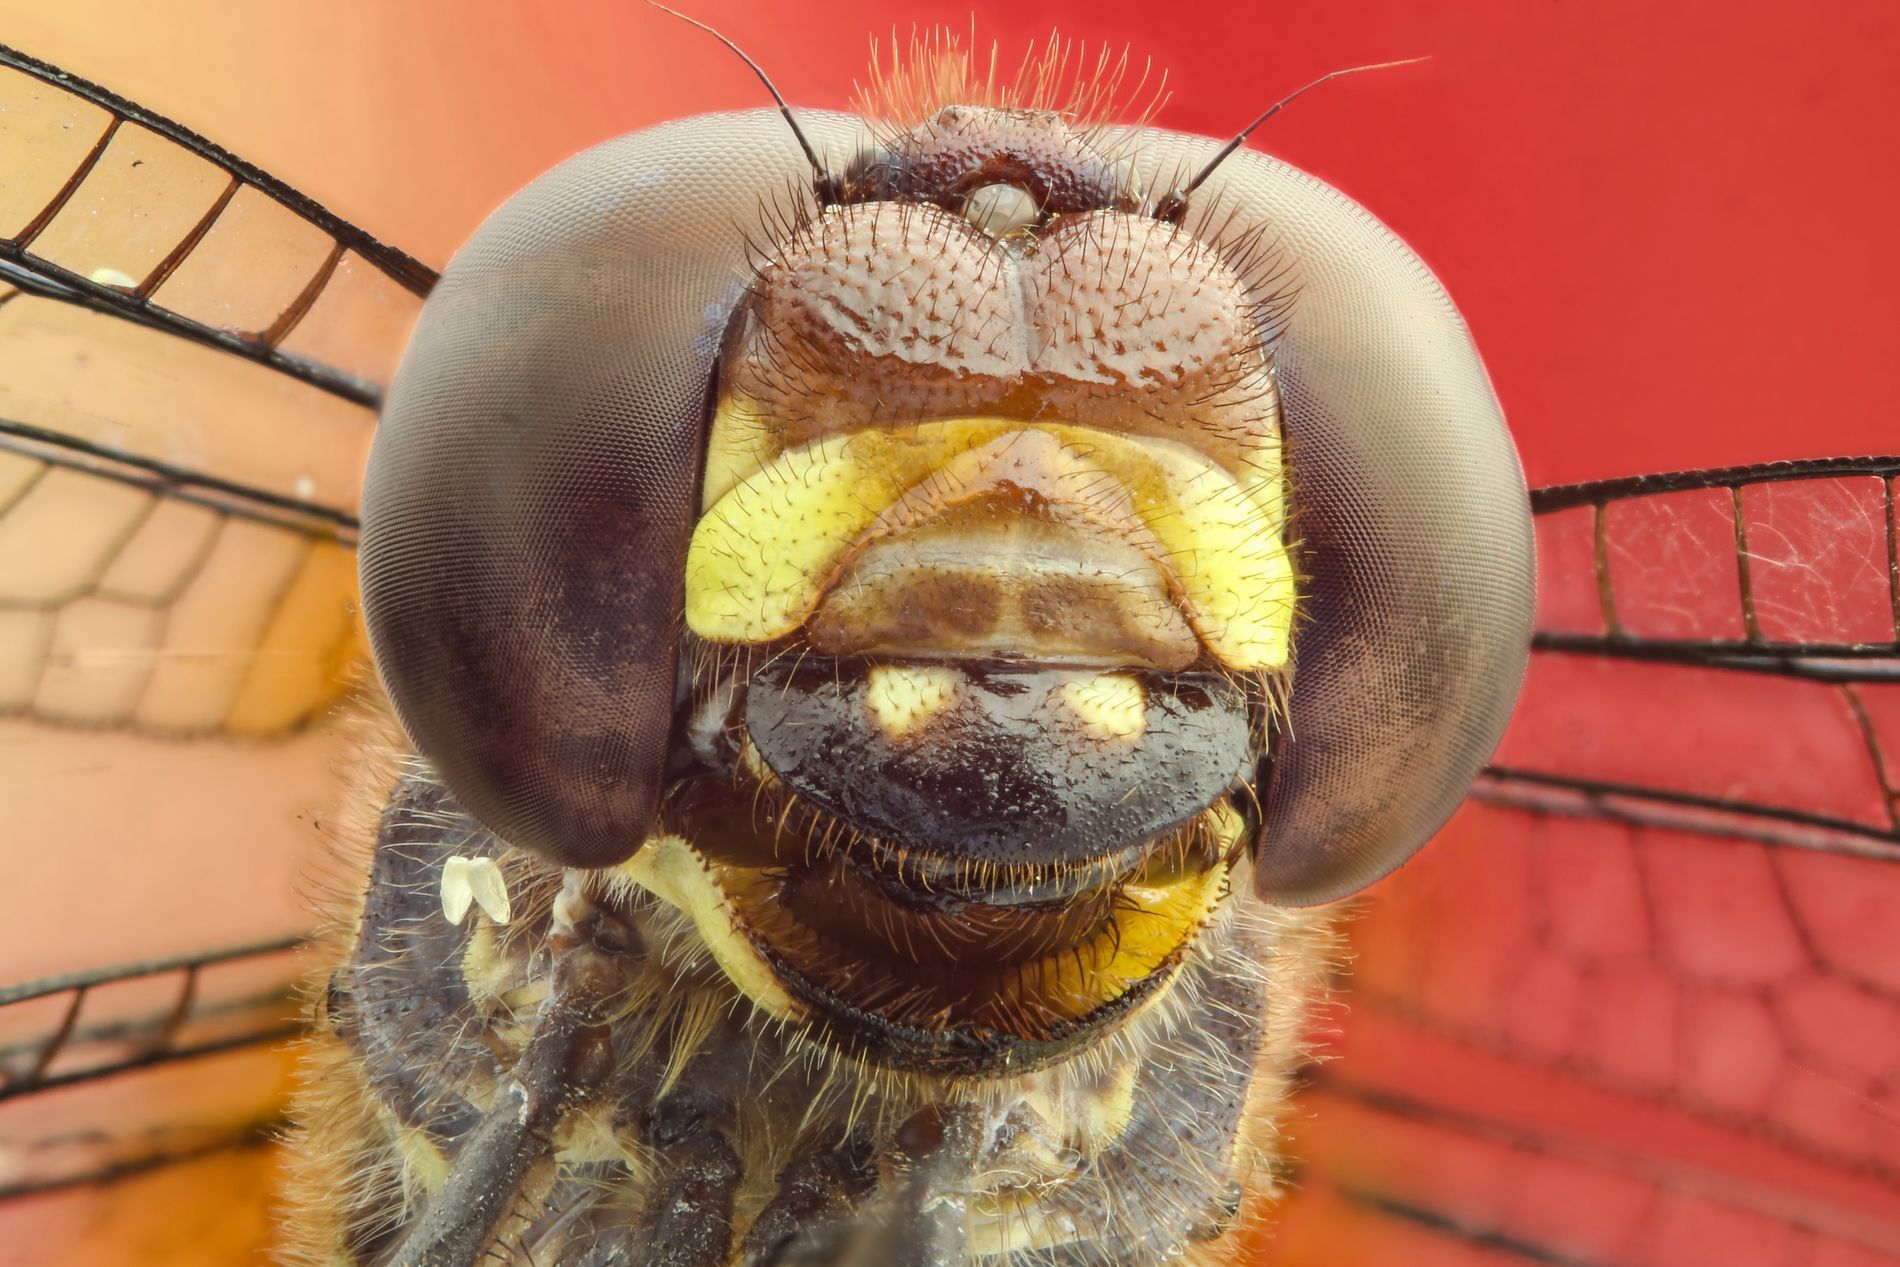
Macro Shot Of a Dragonfly
The image is a macro close-up of a dragonfly's face, showing fine details of its large eyes, mouthparts, and hairs. This symmetrical composition highlights the dragonfly's unique facial features, with their black, yellow, and brown colors against a red background. The wings, partially visible on either side, display a delicate network of veins. The extreme close-up reveals features invisible to the naked eye, highlighting the complexity of this insect's anatomy.
Macro close-up shot of a dragonfly's face. The image captures fine details of its large eyes, mouthparts, and hair. The extreme close-up angle reveals the dragonfly's complex features, with its black and yellow facial colors and unique, precisely veined wings, highlighting the intricate anatomy of the insect. The extreme close-up angle also creates a sense of fear.
Labels: Animal, Bee, Insect, Invertebrate, Wasp, Apidae, Bumblebee, Honey Bee, Dragonfly, background
Camera: Canon Canon EOS 80D
Lens: EF100mm f/2.8 Macro USM, Canon EF 100mm f/2.8 Macro USM
Aperture: F9
Exposure: 2 sec
ISO: 320
Focal length: 100.0 mm